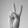
ASL letter: V